Sky position (RA, Dec in degrees): 5.592, -1.159
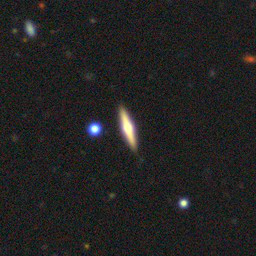
Galaxy morphology: Edge-on Galaxies with Bulge